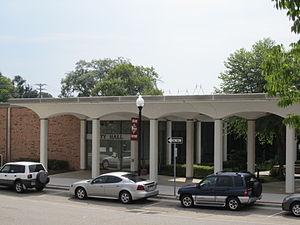
Minden est une ville de Louisiane et le siège de la paroisse de Webster située au nord-ouest de l'État de la Louisiane et au Sud immédiat de l'État de l'Arkansas.